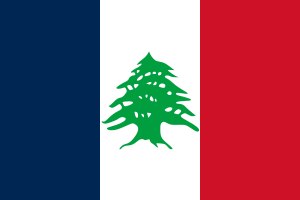
Libanonbjerget / Historie
Storlibanons flag under fransk mandat (1920–1943): det franske flag med et cedertræ i midten.
Libanonbjerget er en bjergkæde i Libanon. Den når i gennemsnit op i 2.500 meter over havets overflade.